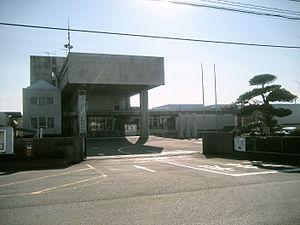
Satte est une ville située dans la préfecture de Saitama, au Japon.